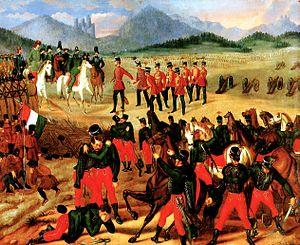
21 février, Monrovia : Édouard Bouët-Willaumez reconnait officiellement pour la France la république du Liberia. Édouard Bouët, à bord de la frégate Pénélope, commande les quatorze bâtiments de la division navale des côtes occidentales d’Afrique avec pour mission de lutter contre la traite et de rétablir la souveraineté française sur des points côtiers insurgés, où il rétablit le commerce français. Il est notamment chargé par le gouvernement français d’enquêter sur les accusations de traite esclavagiste clandestine lancées contre la maison Régis.